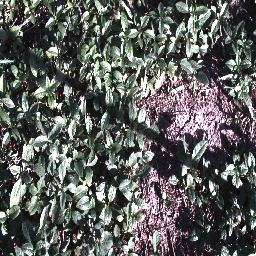
Label: negative